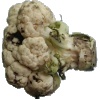
Label: cauliflower